History of Formula One regulations

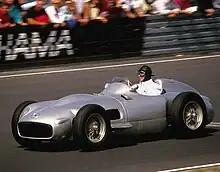
Five times World Champion Juan-Manuel Fangio driving a Mercedes-Benz W196 (from 1954 to 1955) in 1986.

Although Formula One races had been taking place since 1948, it was not until 1950 that the World Championship was established. Safety was almost a non-issue in the first 10 years of racing and technological progress was extremely slow compared to modern standards. All of the circuits that Formula One raced on in the 1950s had no safety features; the general mentality was that death was an acceptable risk for winning races, and as a result very few regulations were changed during this period.